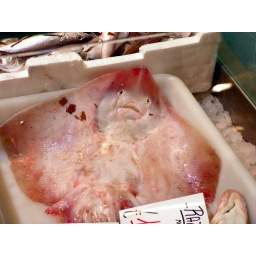
Saturday, Florence... I was buying some fruits in the market